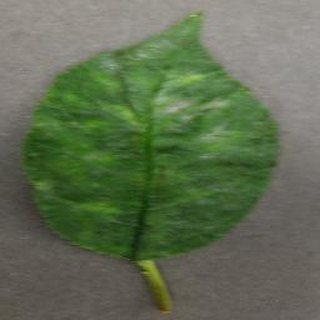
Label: cherry_powdery_mildew